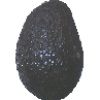
Label: Avocado ripe 1